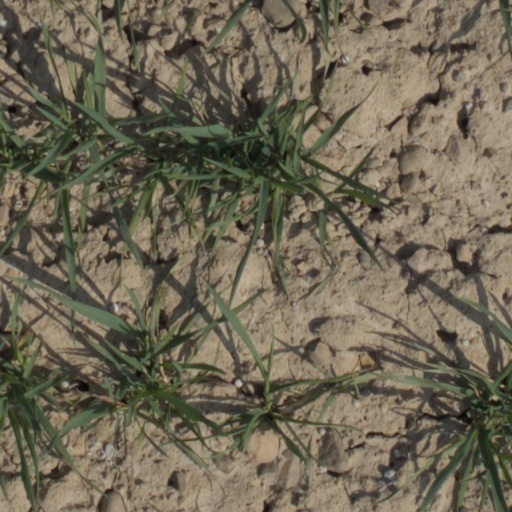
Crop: wheat